Curse tablet

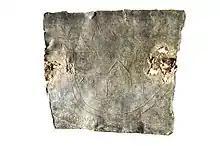
Roman curse tablet with "voces mysticae" in Greek. The name of the target, Caius Iulius Viator, was added in Latin. Found in Tongeren (Belgium), 70-100 CE, Gallo-Roman Museum (Tongeren).

"Voces mysticae" are words not immediately recognizable as belonging to any known language, and are commonly associated with curse tablets. Anthropologist Stanley J. Tambiah proposed in 1968 that such words were intended to represent "the language that demons can understand".